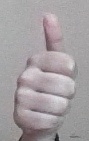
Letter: aleff